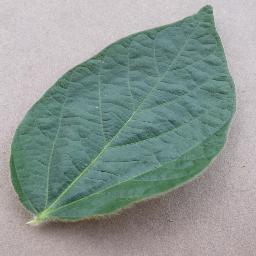
Label: Soybean___healthy